Deir el-Shelwit

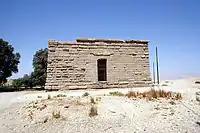
The temple

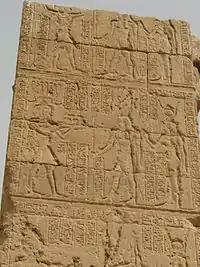
Reliefs on the propylon

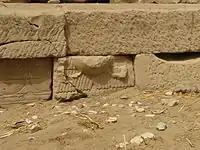
Reused blocks in the southern wall

Deir el-Shelwit (Arabic: دير الشلويط – Dayr aš-Šalwīṭ, French: "Deir Chelouit") is an ancient Egyptian temple to Isis from the Greco-Roman period. It stands on the West bank of the Nile at Luxor, 1 km from Malkata and about 4 km south of Medinet Habu.